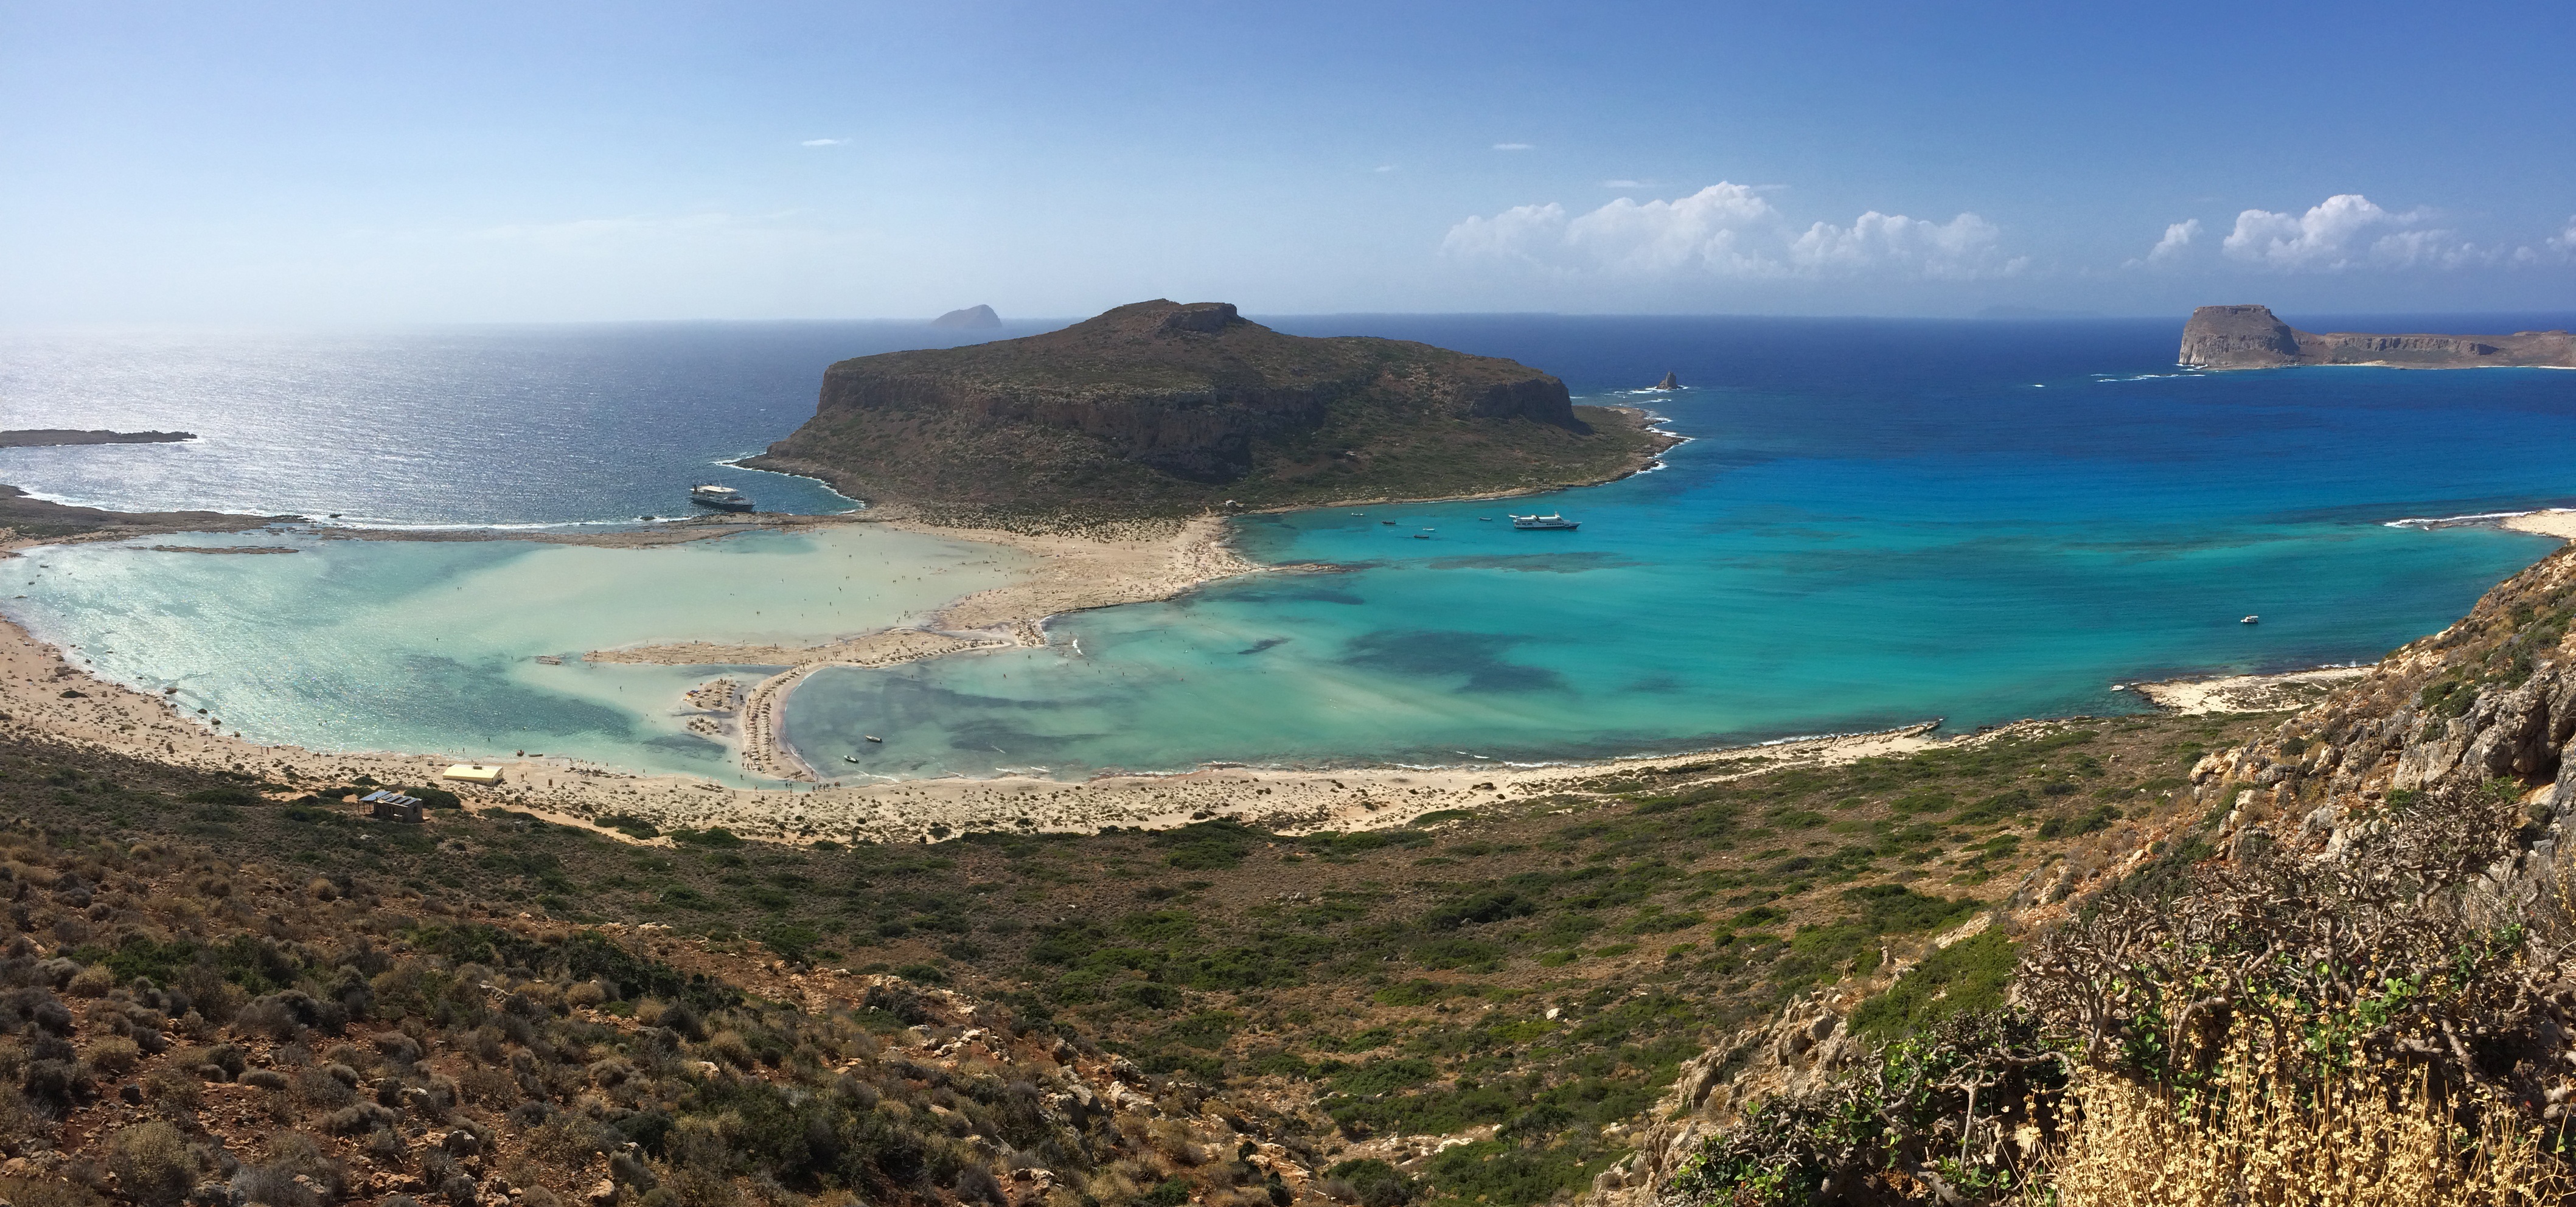
beach, sea, coast, water, nature, ocean, shore, view, panorama, summer, cliff, idyllic, cove, holiday, lagoon, bay, romance, blue, terrain, body of water, headland, turquoise, maritime, booked, cape, crete, atmospheric, islet, landform, geographical feature, promontory